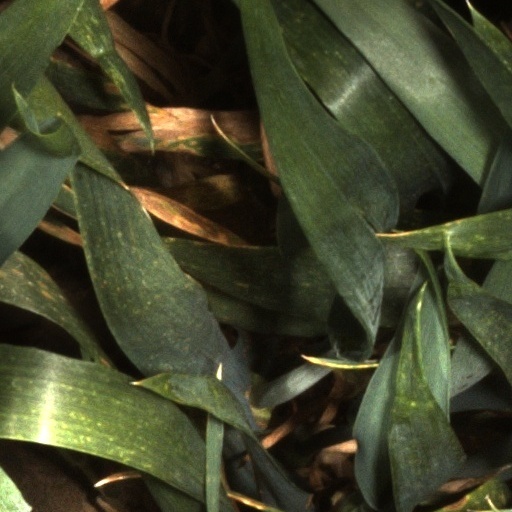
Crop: wheat